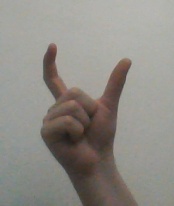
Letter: nun